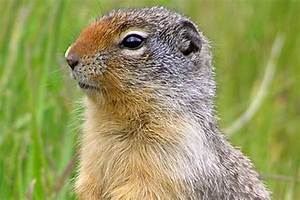
Label: squirrel